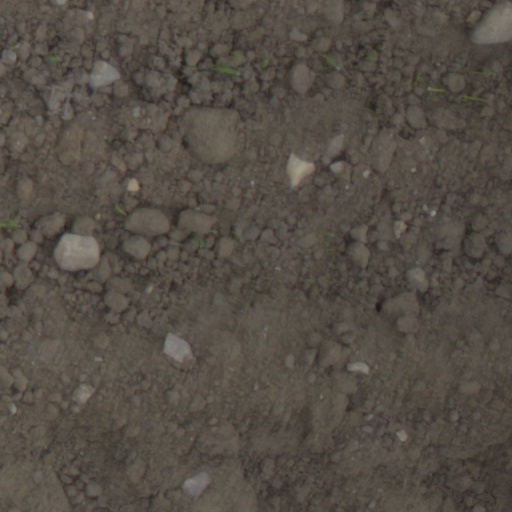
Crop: wheat